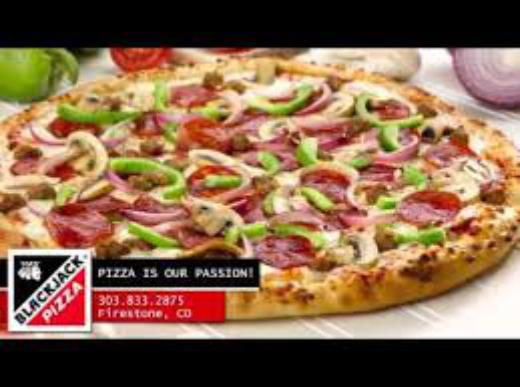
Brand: Blackjack Pizza
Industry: Food